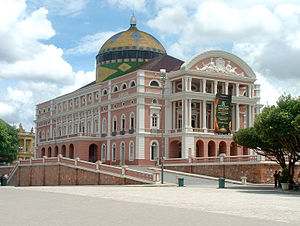
Teatro Amazonas
Teatro Amazonas i Manaus
Teatro Amazonas er et teater og operahus i centrum af byen Manaus, der ligger i regnskoven i Amazonas i Brasilien. Amazonas-operafestivalen afholdes i april hvert år i operahuset.